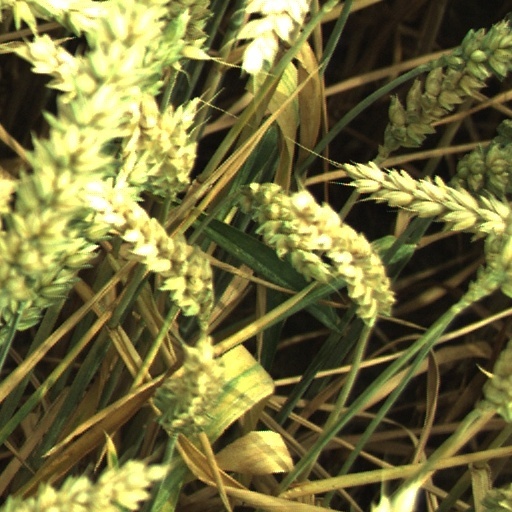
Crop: wheat